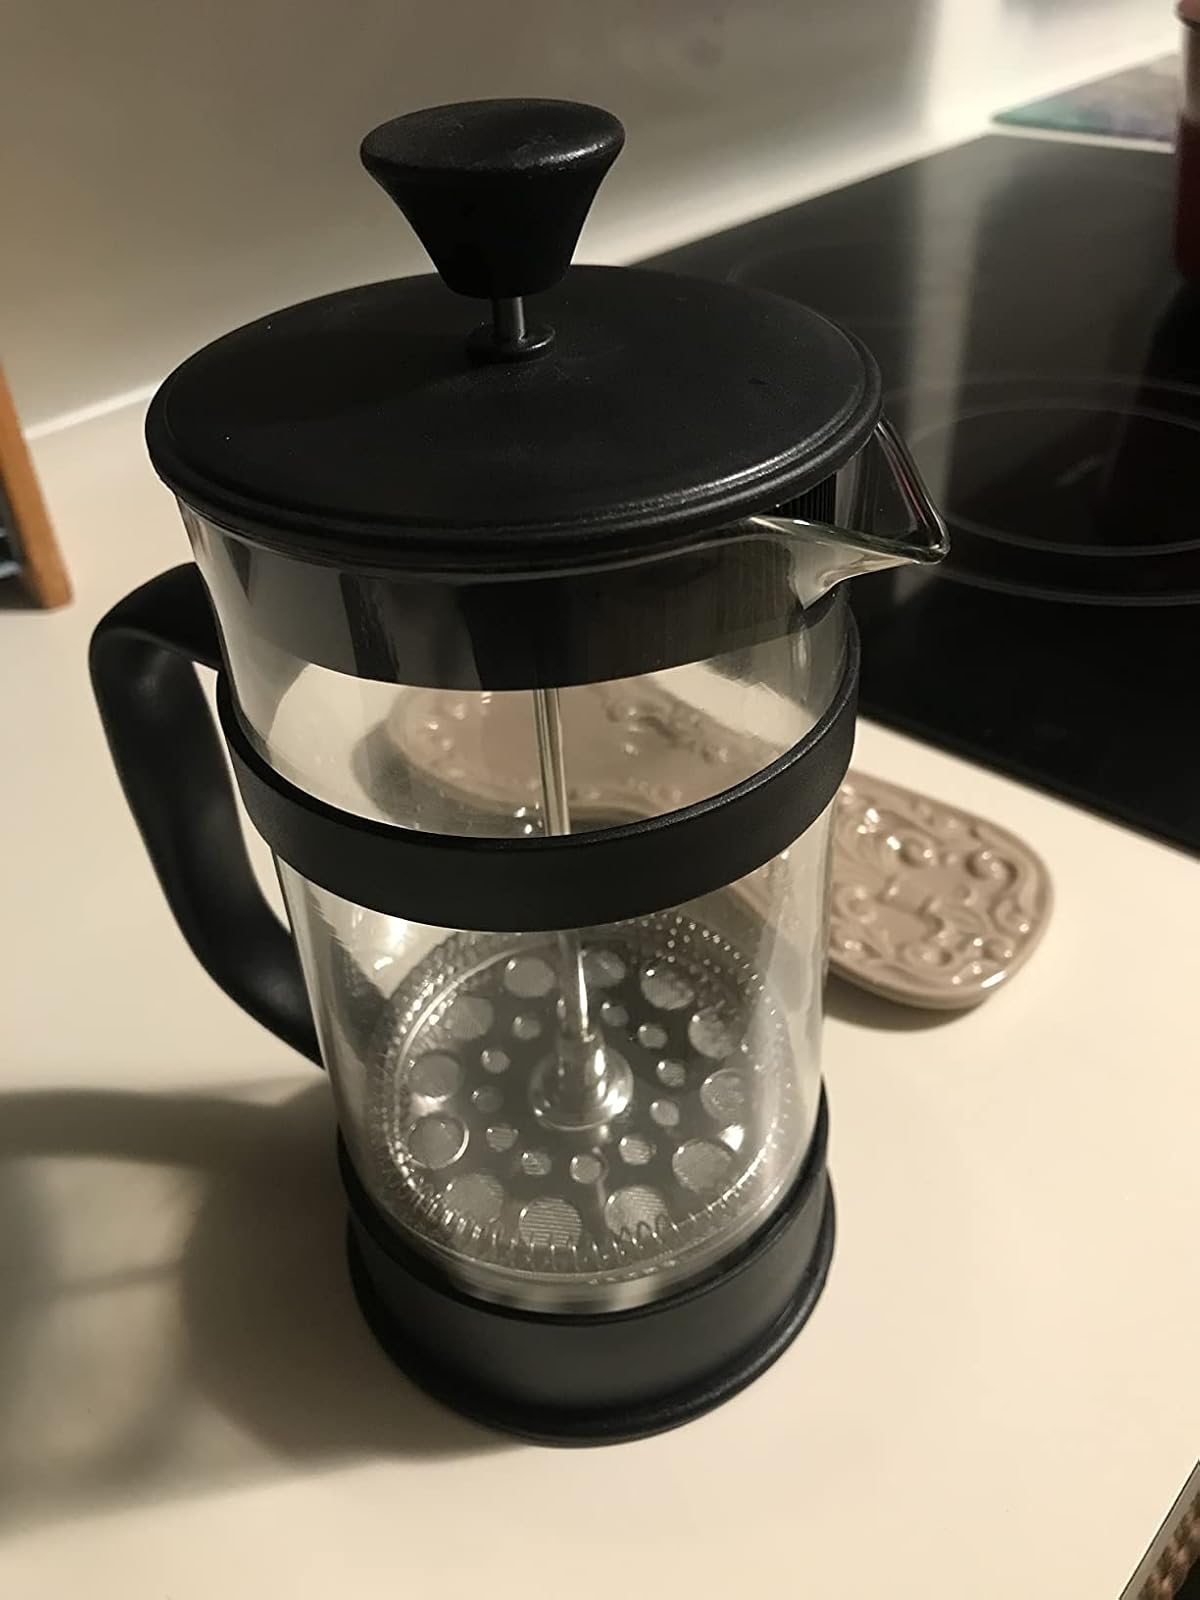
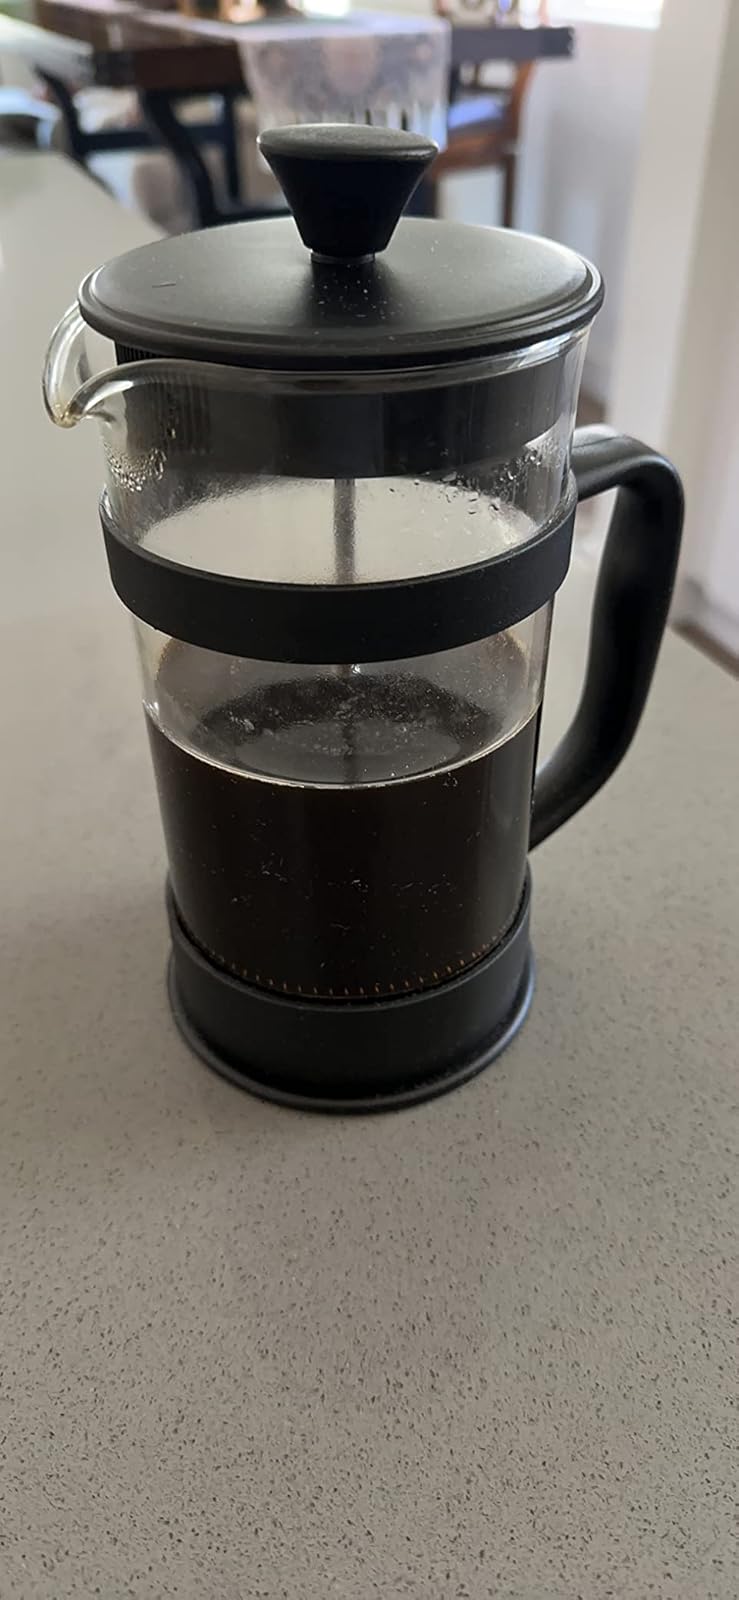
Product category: items_tea
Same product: yes